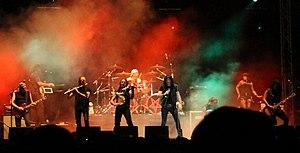
Mägo de Oz est un groupe de folk metal espagnol, originaire de Madrid. À l'origine appelé Transilvania en hommage à Iron Maiden, le groupe adopte définitivement le nom de Mägo de Oz en 1989.